Compagnie des Transports Strasbourgeois

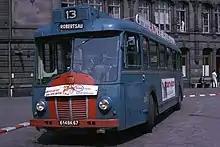
CTS bus in 1965 in the Place de la Gare

To address the shortage of fuel, the Trolleybus made its appearance in 1939 on the Roethig – Ostwald line. The tram network served to evacuate Strasbourg so normal service stopped. Only the suburban network continued to run, to allow adequate provisioning of the French army. But the German authorities restarted the services when they took control of the city in June 1940. During the war, the tram network was one of the only methods on transport with a peak in usage, with nearly 73 million journeys in 1943. When Strasbourg became French again, the CTS faced a crisis, with a loss of human and material resources.